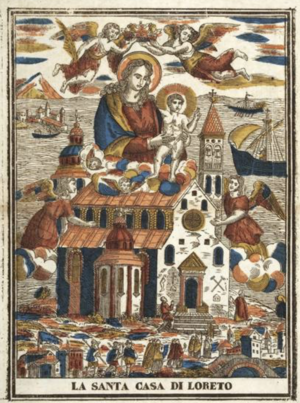
Madone de Lorette xylogravure du XVIIIème siècle
La Sainte Maison de Lorette est selon la tradition chrétienne occidentale, la Maison où Jésus-Christ fut conçu par le Saint-Esprit en la Vierge Marie. Rapportée de Terre Sainte aux environs d'avril 1291, elle est vénérée dans la ville de Loreto, en province d'Ancône, dans la région des Marches, en Italie centrale. La sainte Maison se trouve aujourd’hui au centre de la Nef de la Basilique de Loreto à l'intérieur d’un revêtement dessiné par Bramante.
Loreto, francisé en Lorette, est une commune italienne de 12 810 habitants, située dans la province d'Ancône, dans la région Marches, en Italie centrale